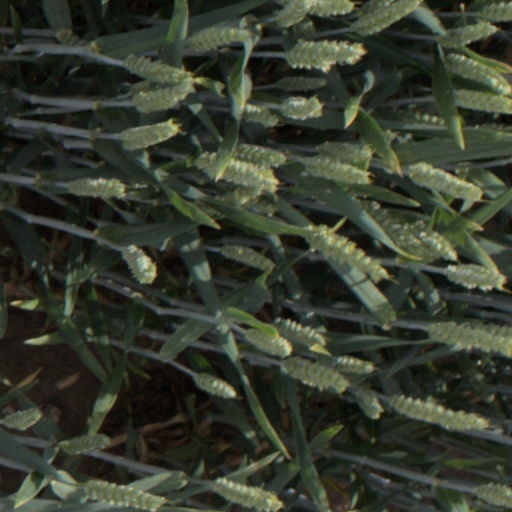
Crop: wheat